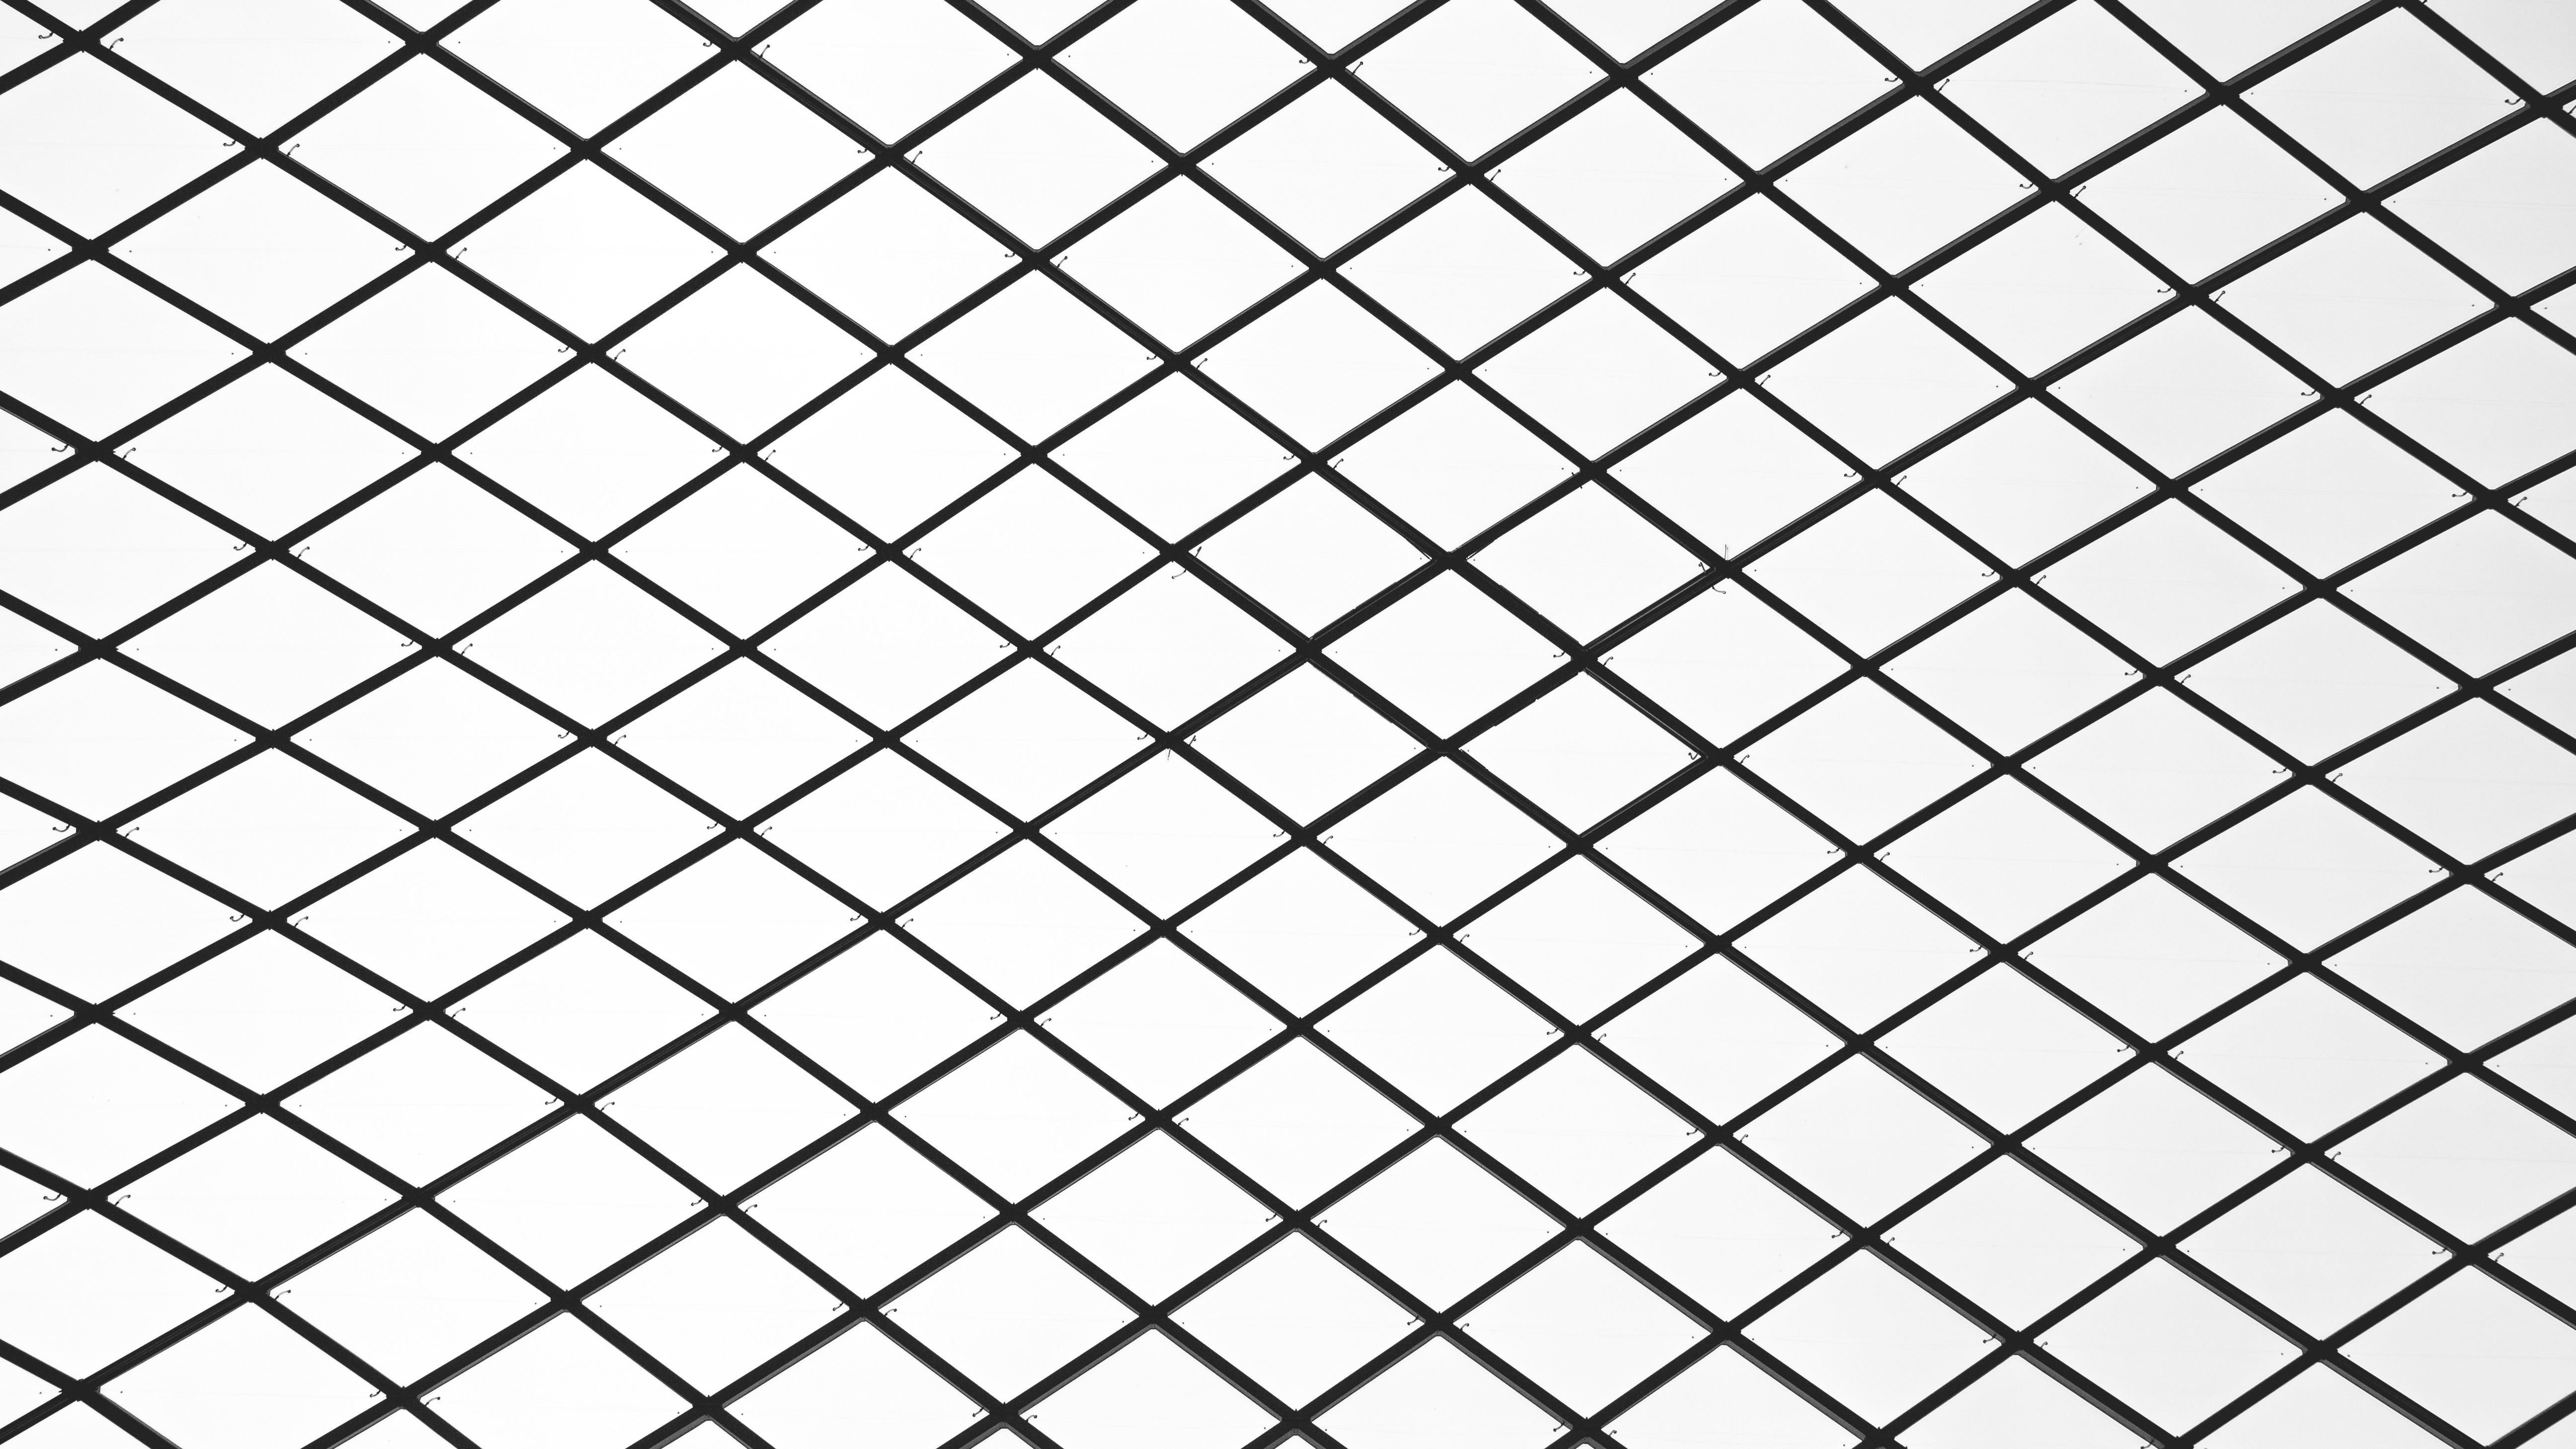
floor, pattern, line, circle, art, drawing, design, net, shape, flooring